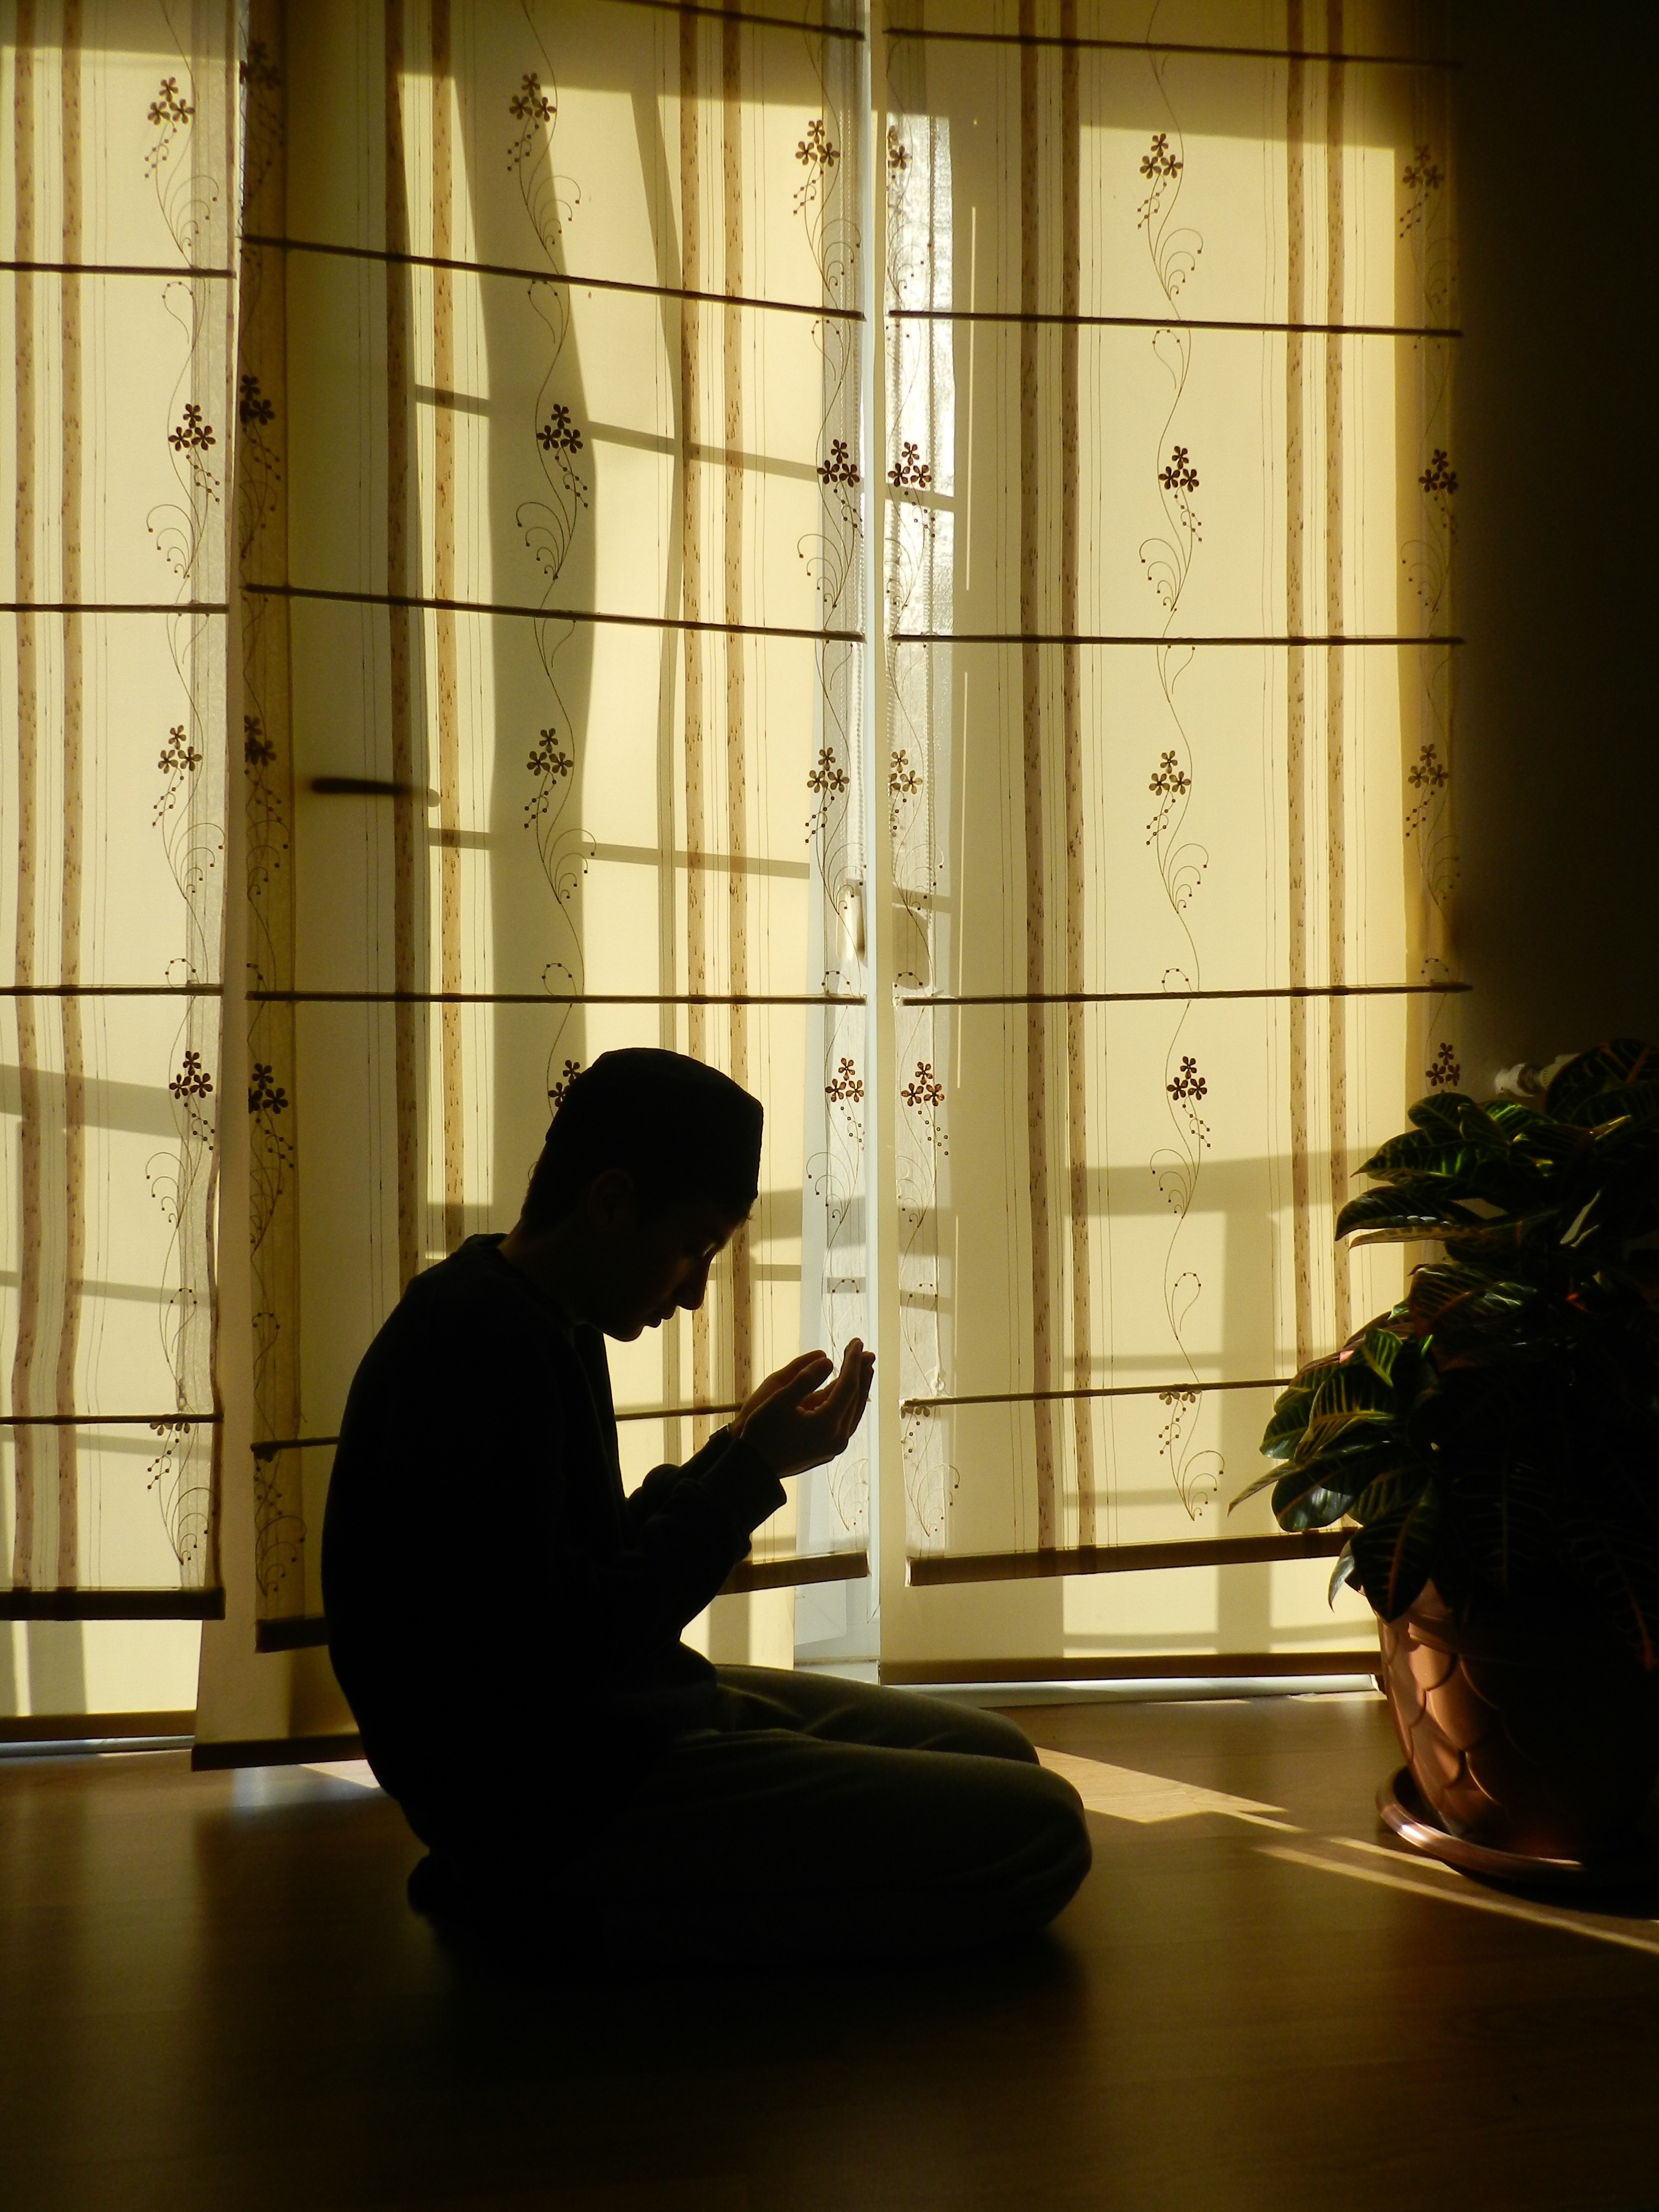
silhouette, light, sitting, shadow, religion, decor, interior design, prayer, ritual, muslim, window covering, human positions, human action, physical fitness